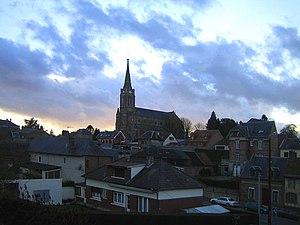
Beauval est une commune française située dans le département de la Somme en région Hauts-de-France.